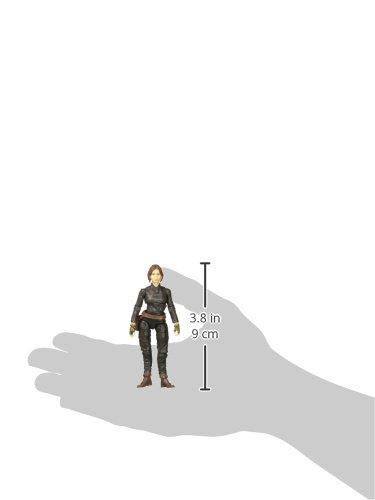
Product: Star Wars The Vintage Collection Jyn Erso 3.75-inch Figure
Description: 3.75-inch-scale replica of Jyn Erso from Star Wars: Rogue One.
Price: $8.99
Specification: ProductDimensions:1.5x6x9inches|ItemWeight:1.44ounces|ShippingWeight:1.44ounces(Viewshippingratesandpolicies)|DomesticShipping:ItemcanbeshippedwithinU.S.|InternationalShipping:ThisitemcanbeshippedtoselectcountriesoutsideoftheU.S.LearnMore|ASIN:B071GKQVHP|Itemmodelnumber:E1644|Manufacturerrecommendedage:4yearsandup